Church of St Paraskeva, Sofia

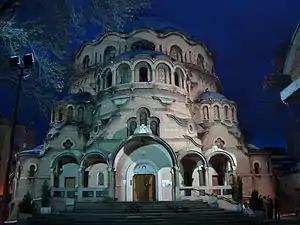
Night view of the Church

St Paraskeva has a somewhat unusual design for an Eastern Orthodox church. For example, the cella is in practice a round chamber over in diameter. The cella gradually disintegrates into the surrounding apses.